George J. F. Clarke

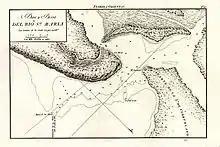
Map showing harbor of Amelia River and bar of the St. Marys River, 1809

On March 16, eight American gunboats under the command of Commodore Hugh Campbell formed a line in the harbor and aimed their guns at the town. Clarke and George Atkinson were sent by Justo Lopez, Commandant of Fort San Carlos and Amelia Island, to meet Commodore Campbell on one of the gunboats anchored in the Amelia River and find out his intentions, but Campbell, uneasy about the turn of events, equivocated. General George Mathews, ensconced at Point Peter on the St. Marys in Georgia, ordered Colonel Lodowick Ashley to send a flag to Lopez, commandant of the fort and Amelia Island, and demand his surrender. Lopez acknowledged the superior force and ordered Clarke to go to John H. McIntosh and Col. Lodowick, "director" and military chief, respectively, of the putative "Republic of Florida", with a flag of surrender, thus turning over the port and the town to the Patriot forces. Along with Justo Lopez, George Atkinson, and Charles W. Clarke, George signed the articles of capitulation on March 17. American forces held Amelia Island "in trust for Spain" until the following spring, and shut off Fernandina harbor to foreign vessels in an attempt to throttle the port's infamous smuggling.